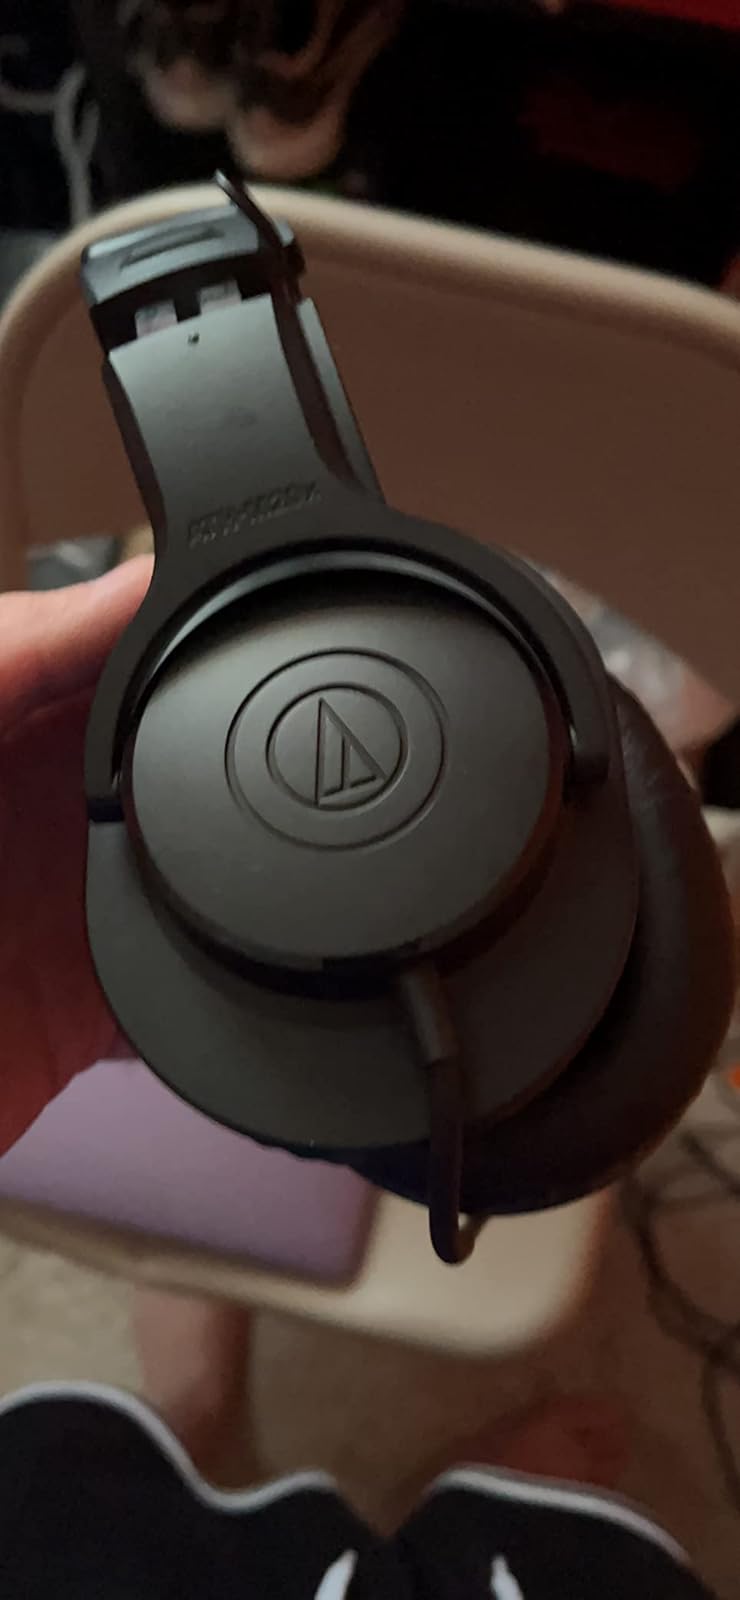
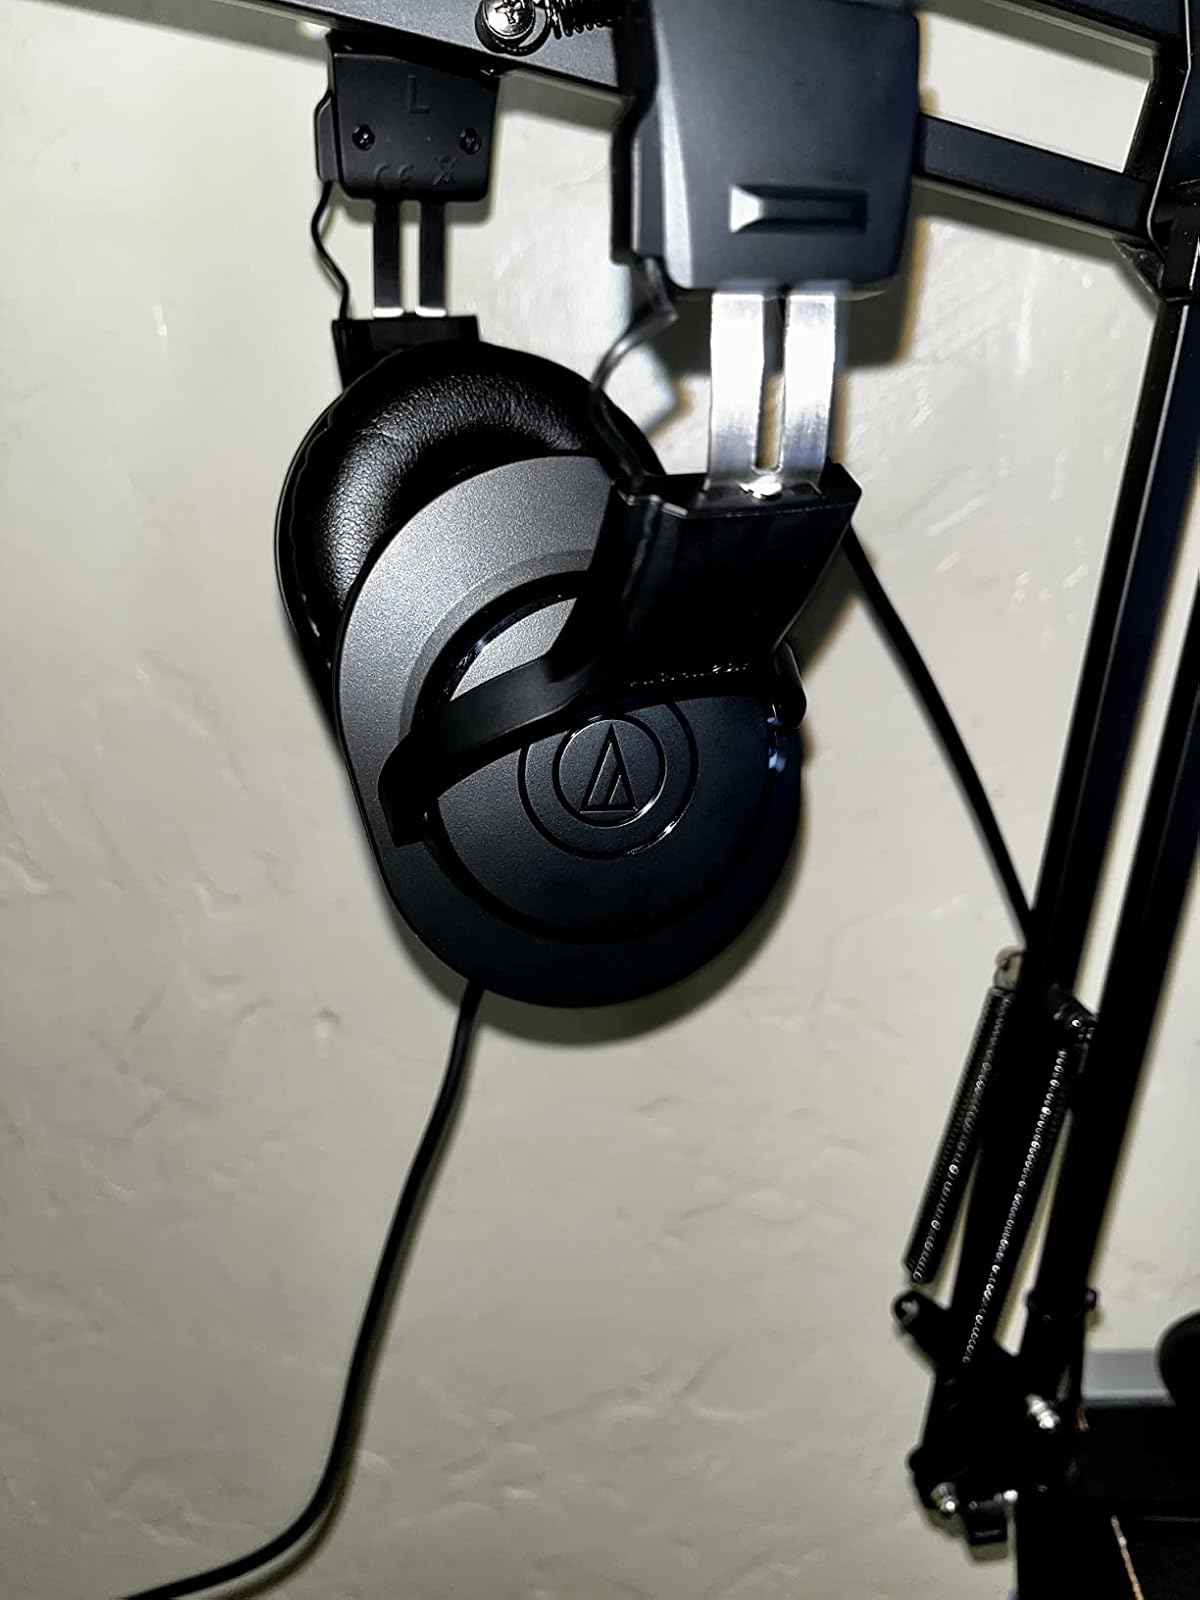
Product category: headphones
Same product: yes